Kaz Grala

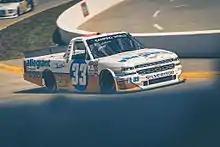
Grala's No. 33 truck for GMS Racing at Martinsville in 2016

In 2016, Grala made his NASCAR Gander Outdoors Truck Series debut at Martinsville for GMS Racing, driving the No. 33 Chevrolet. Grala would get his first career top-ten finish at Dover International Speedway in just his second start in the series. With Ben Kennedy joining the team, Grala moved over to the No. 24 truck to compete in seven more races that year.